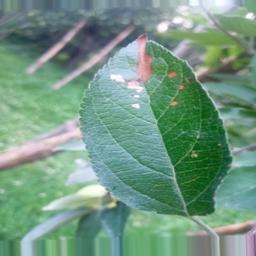
Label: Alternaria